Royal Gold Cup

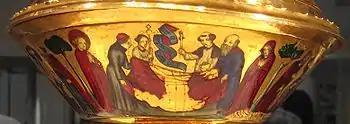
The first scene underneath the bowl, in which Agnes is buried

The cycle of scenes from the life of Saint Agnes, and that of her foster-sister Saint Emerentiana, follows the traditional story of "Golden Legend" of Jacobus de Voragine; the most popular compilation of hagiographies of the age, whose wording corresponds to some of the inscriptions in banderoles or scrolls that explain the scenes. Other texts are quotations from the Latin Vulgate Bible, mostly derived from the liturgy for St Agnes' feast day, and it has been suggested that the two rings of pearls also reflect the language of the chants for these services. It seems likely that clerical advice was taken, at least over the texts used in the inscriptions. It is tempting to relate the depiction of the story, with its "distinct and vivid tableaux, well suited to adaptation for performance" to medieval drama, often a source for iconography, but the fragmentary records mention no dramas on the life of St Agnes that are close in time or place to the origin of the cup.